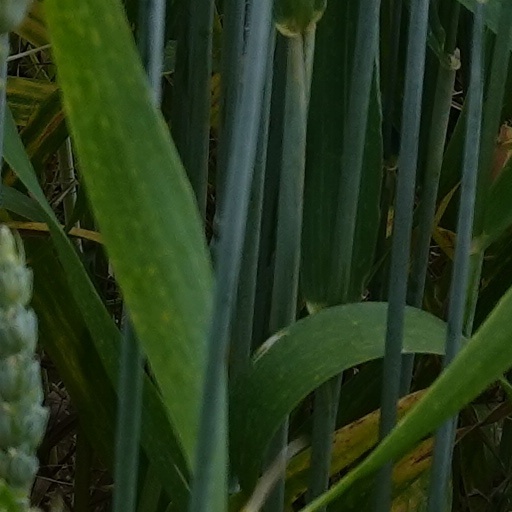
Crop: wheat